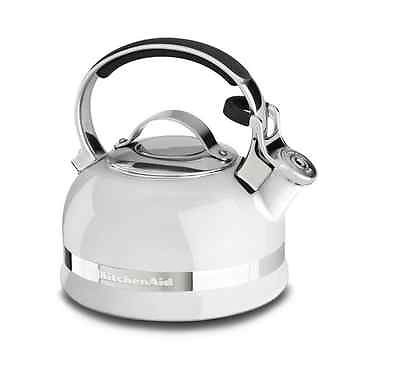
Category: kettle